Louis Wolheim

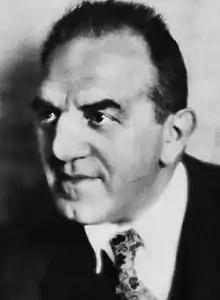
Wolheim, 1930

Louis Robert Wolheim (March 28, 1880 – February 18, 1931) was an American actor, of both stage and screen, whose rough physical appearance relegated him to roles mostly of thugs, villains and occasionally a soldier with a heart of gold in the movies, but whose talent allowed him to flourish on stage. His career was mostly contained during the silent era of the film industry, due to his death at the age of 50 in 1931.